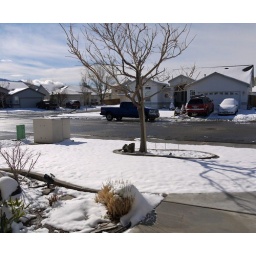
Front yard. Before the 65mph winds started, we took in the wind chimes, bird houses and garden lights.